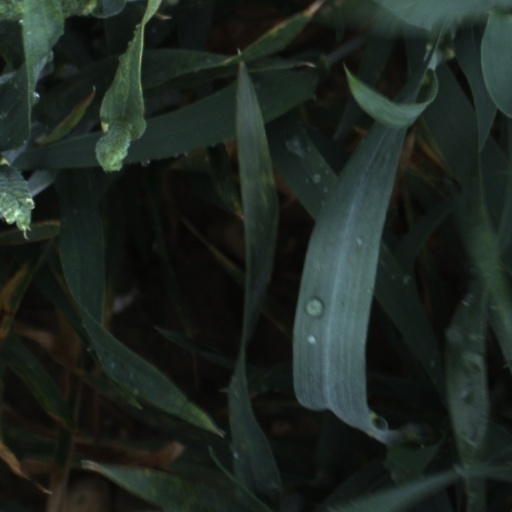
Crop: wheat